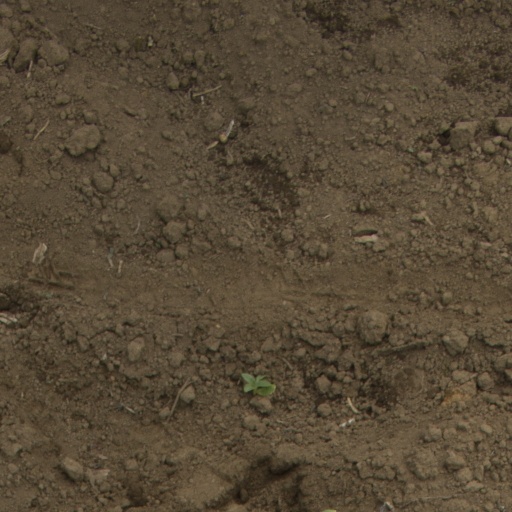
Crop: Jerusalem artichoke